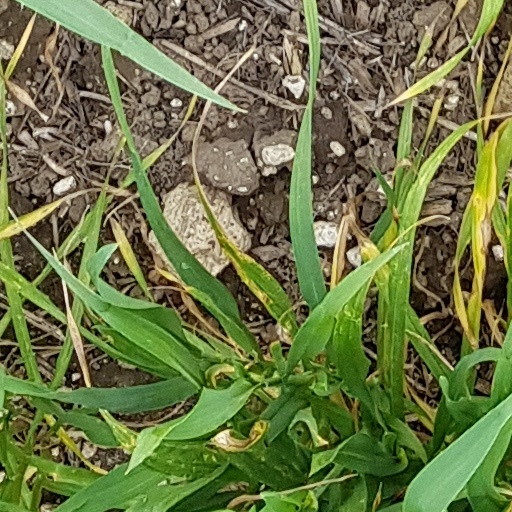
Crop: wheat